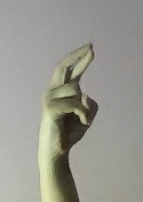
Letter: zay